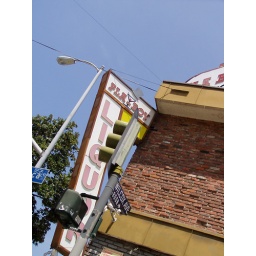
Accidentally came across this sign while in the passager seat in Hollywood.